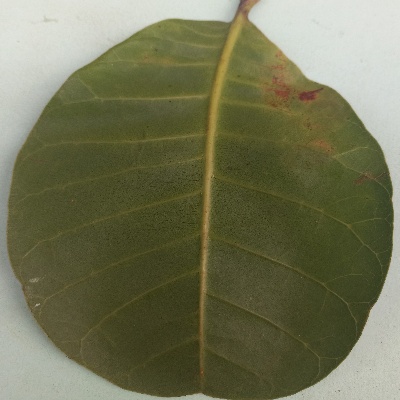
Crop: Cashew
Condition: anthracnose